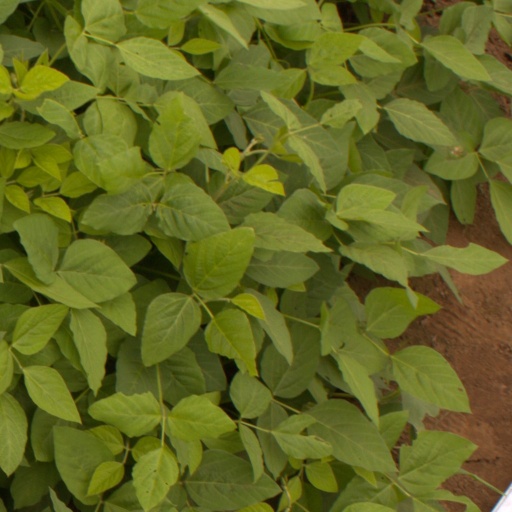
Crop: soybean